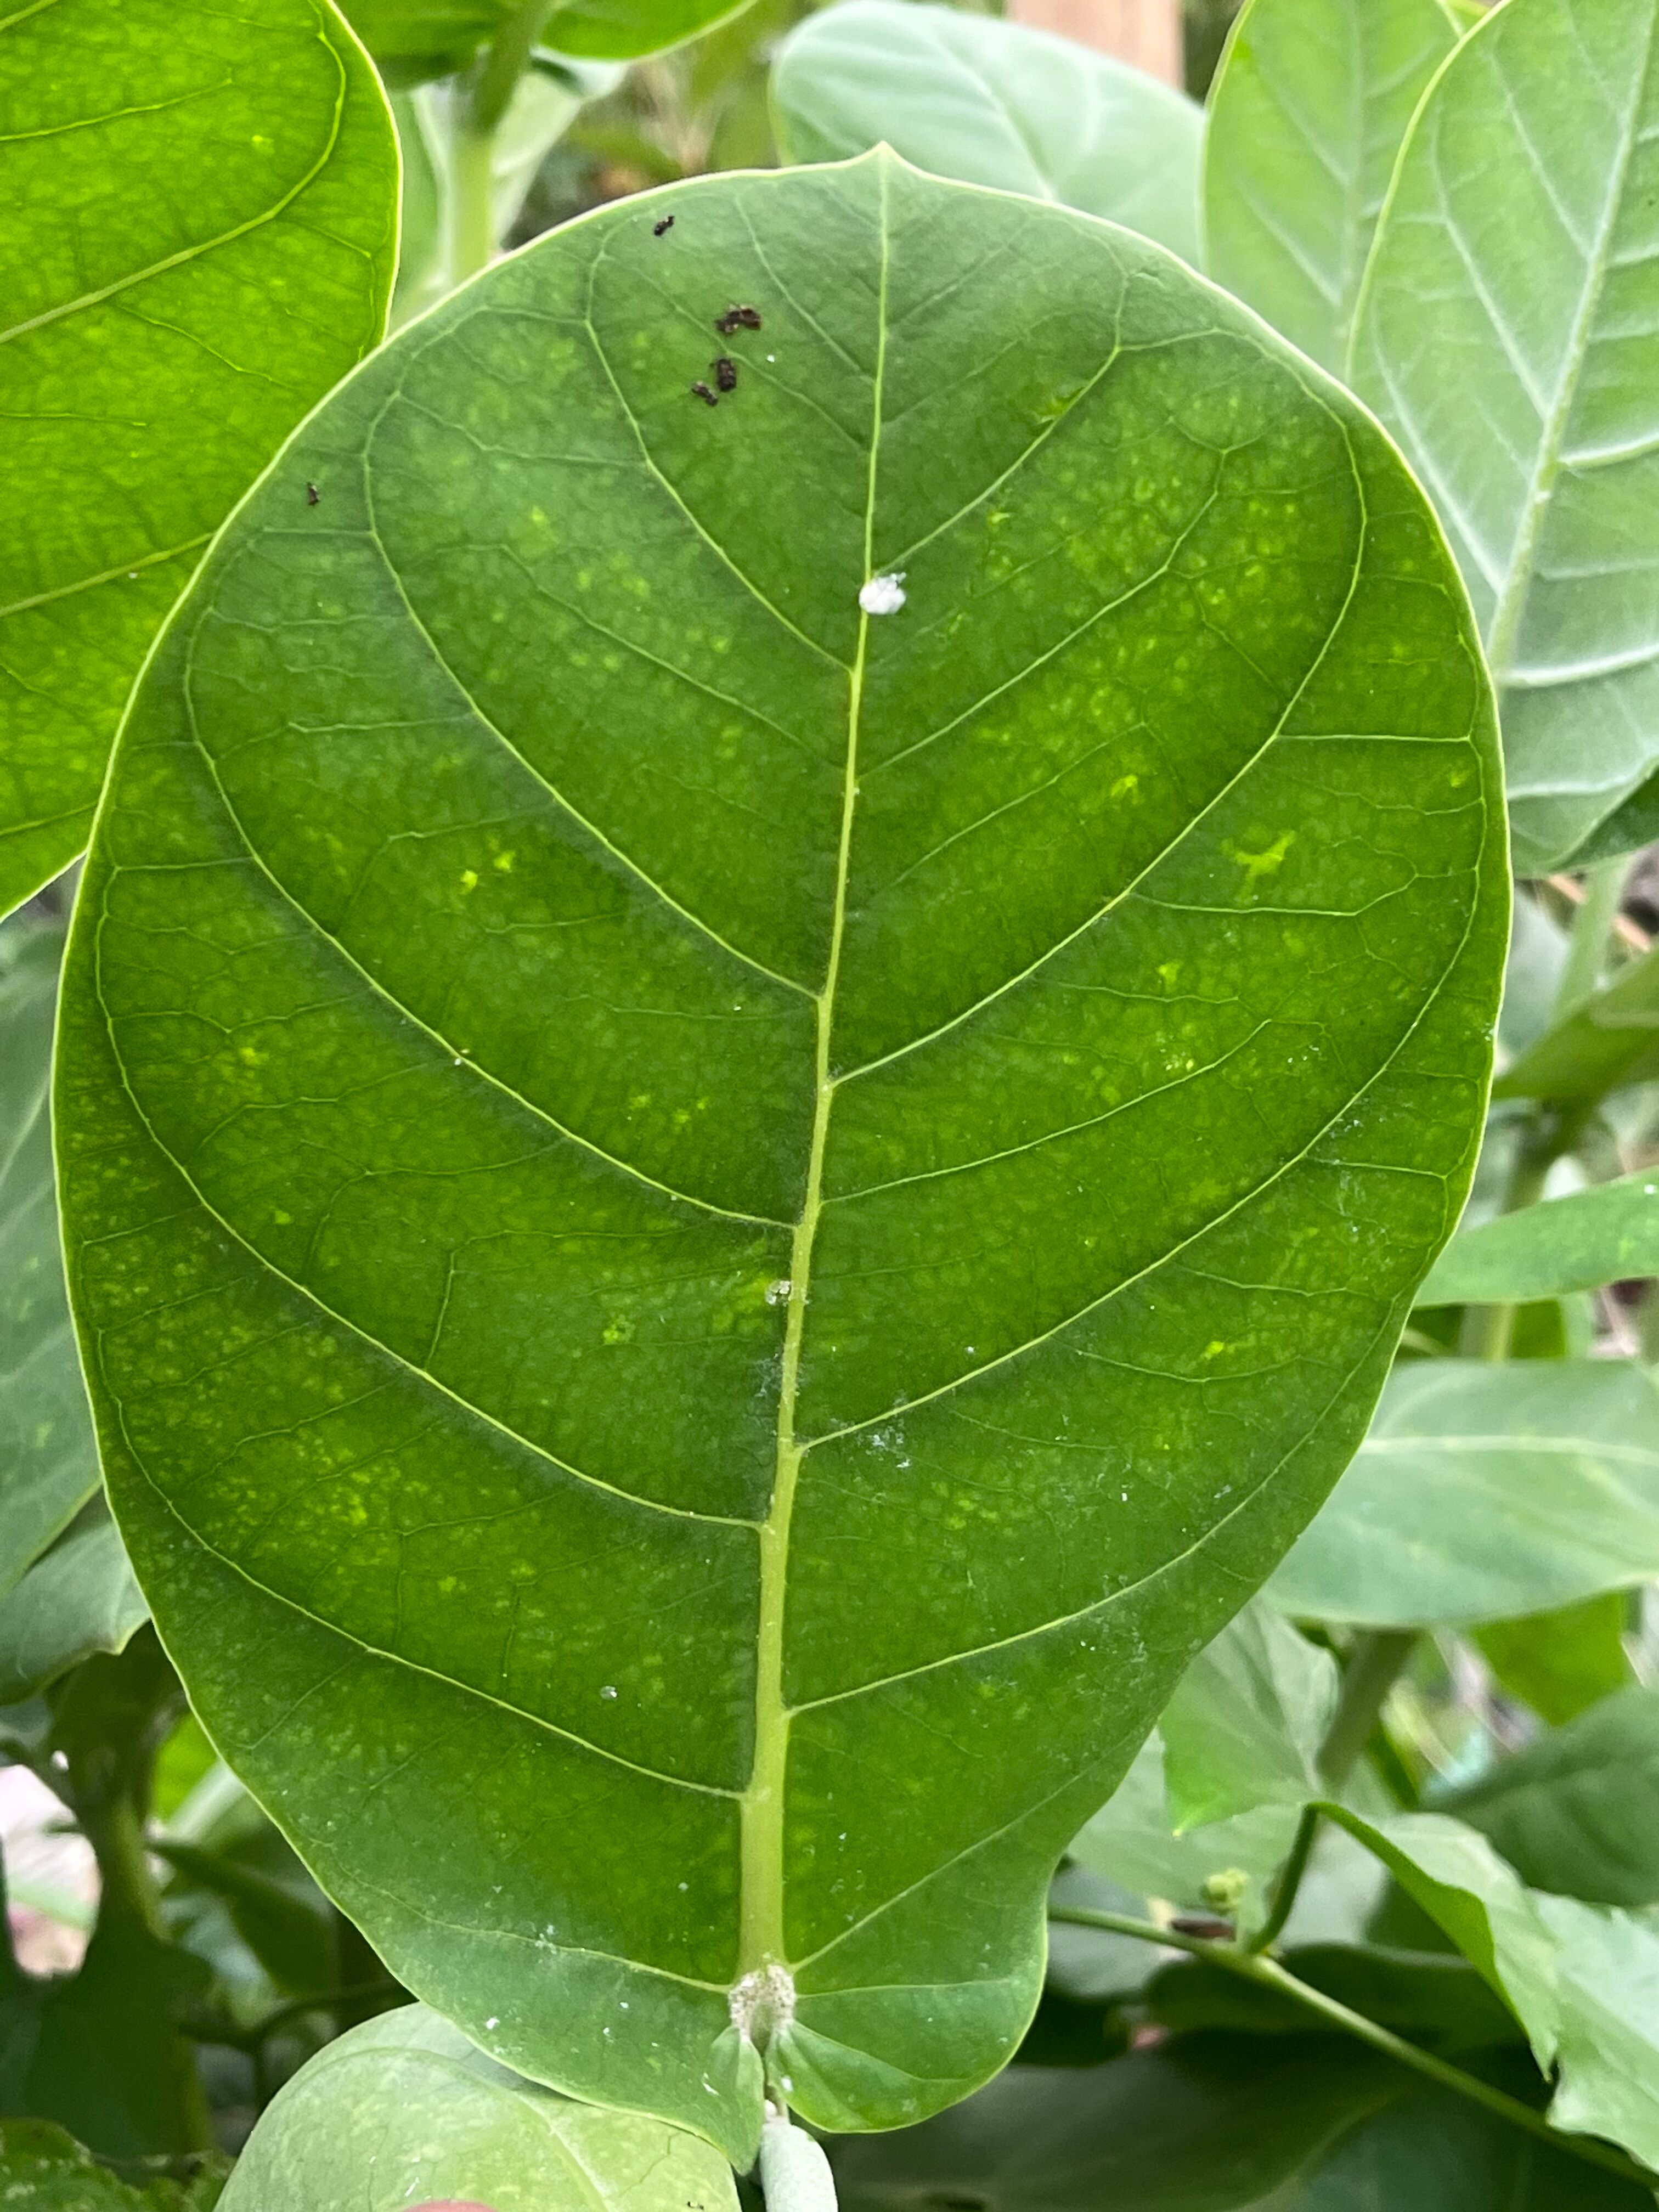
Plant species: calotropis-gigantea